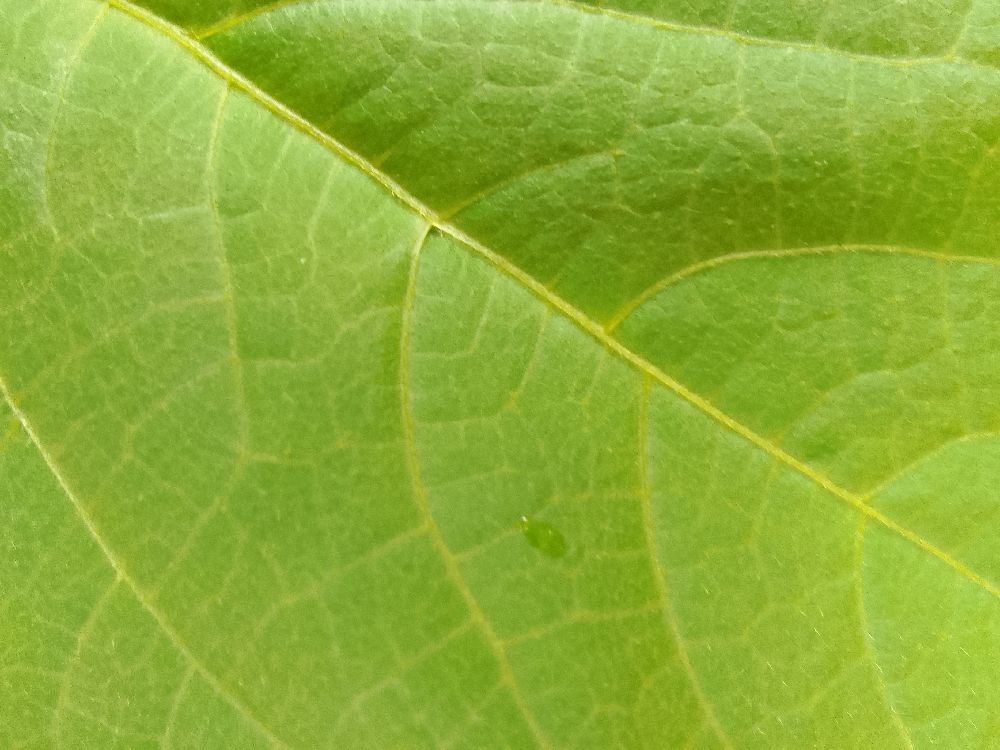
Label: healthy